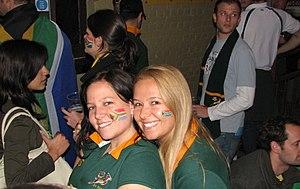
L'équipe d'Afrique du Sud de rugby à XV est l'équipe qui représente l'Afrique du Sud dans les principales compétitions internationales de rugby à XV.